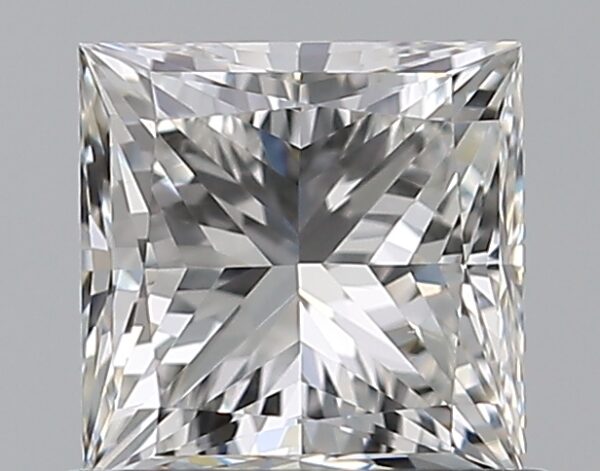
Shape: princess
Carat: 0.72
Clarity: VVS2
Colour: G
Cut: EX
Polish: EX
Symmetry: VG
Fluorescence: N
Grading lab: GIA
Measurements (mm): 4.83 x 4.83 x 3.5